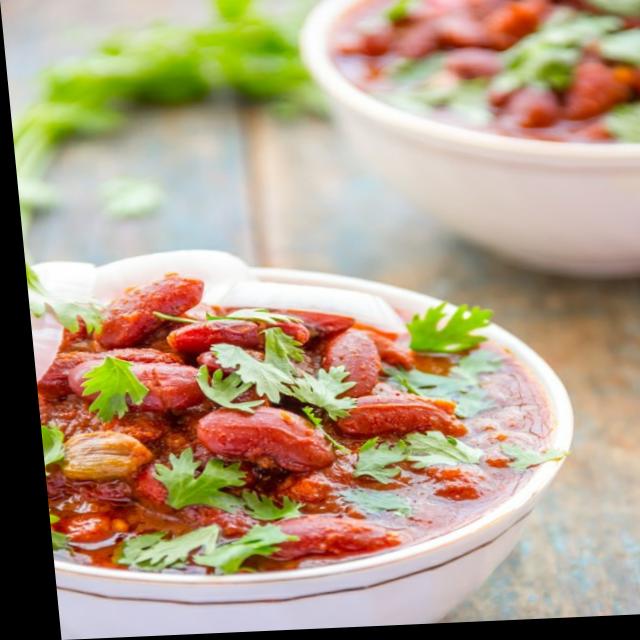
Dish: rajma_curry